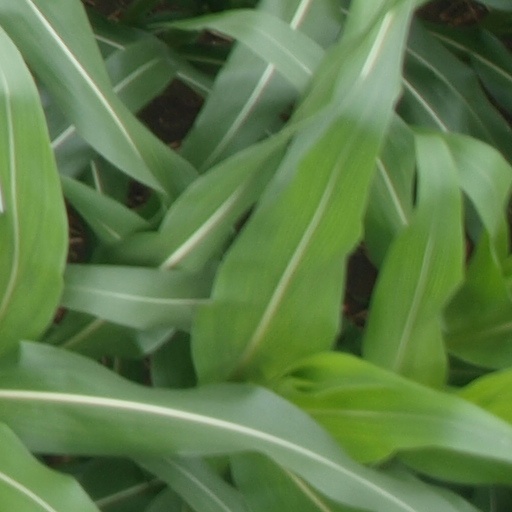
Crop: maize; corn